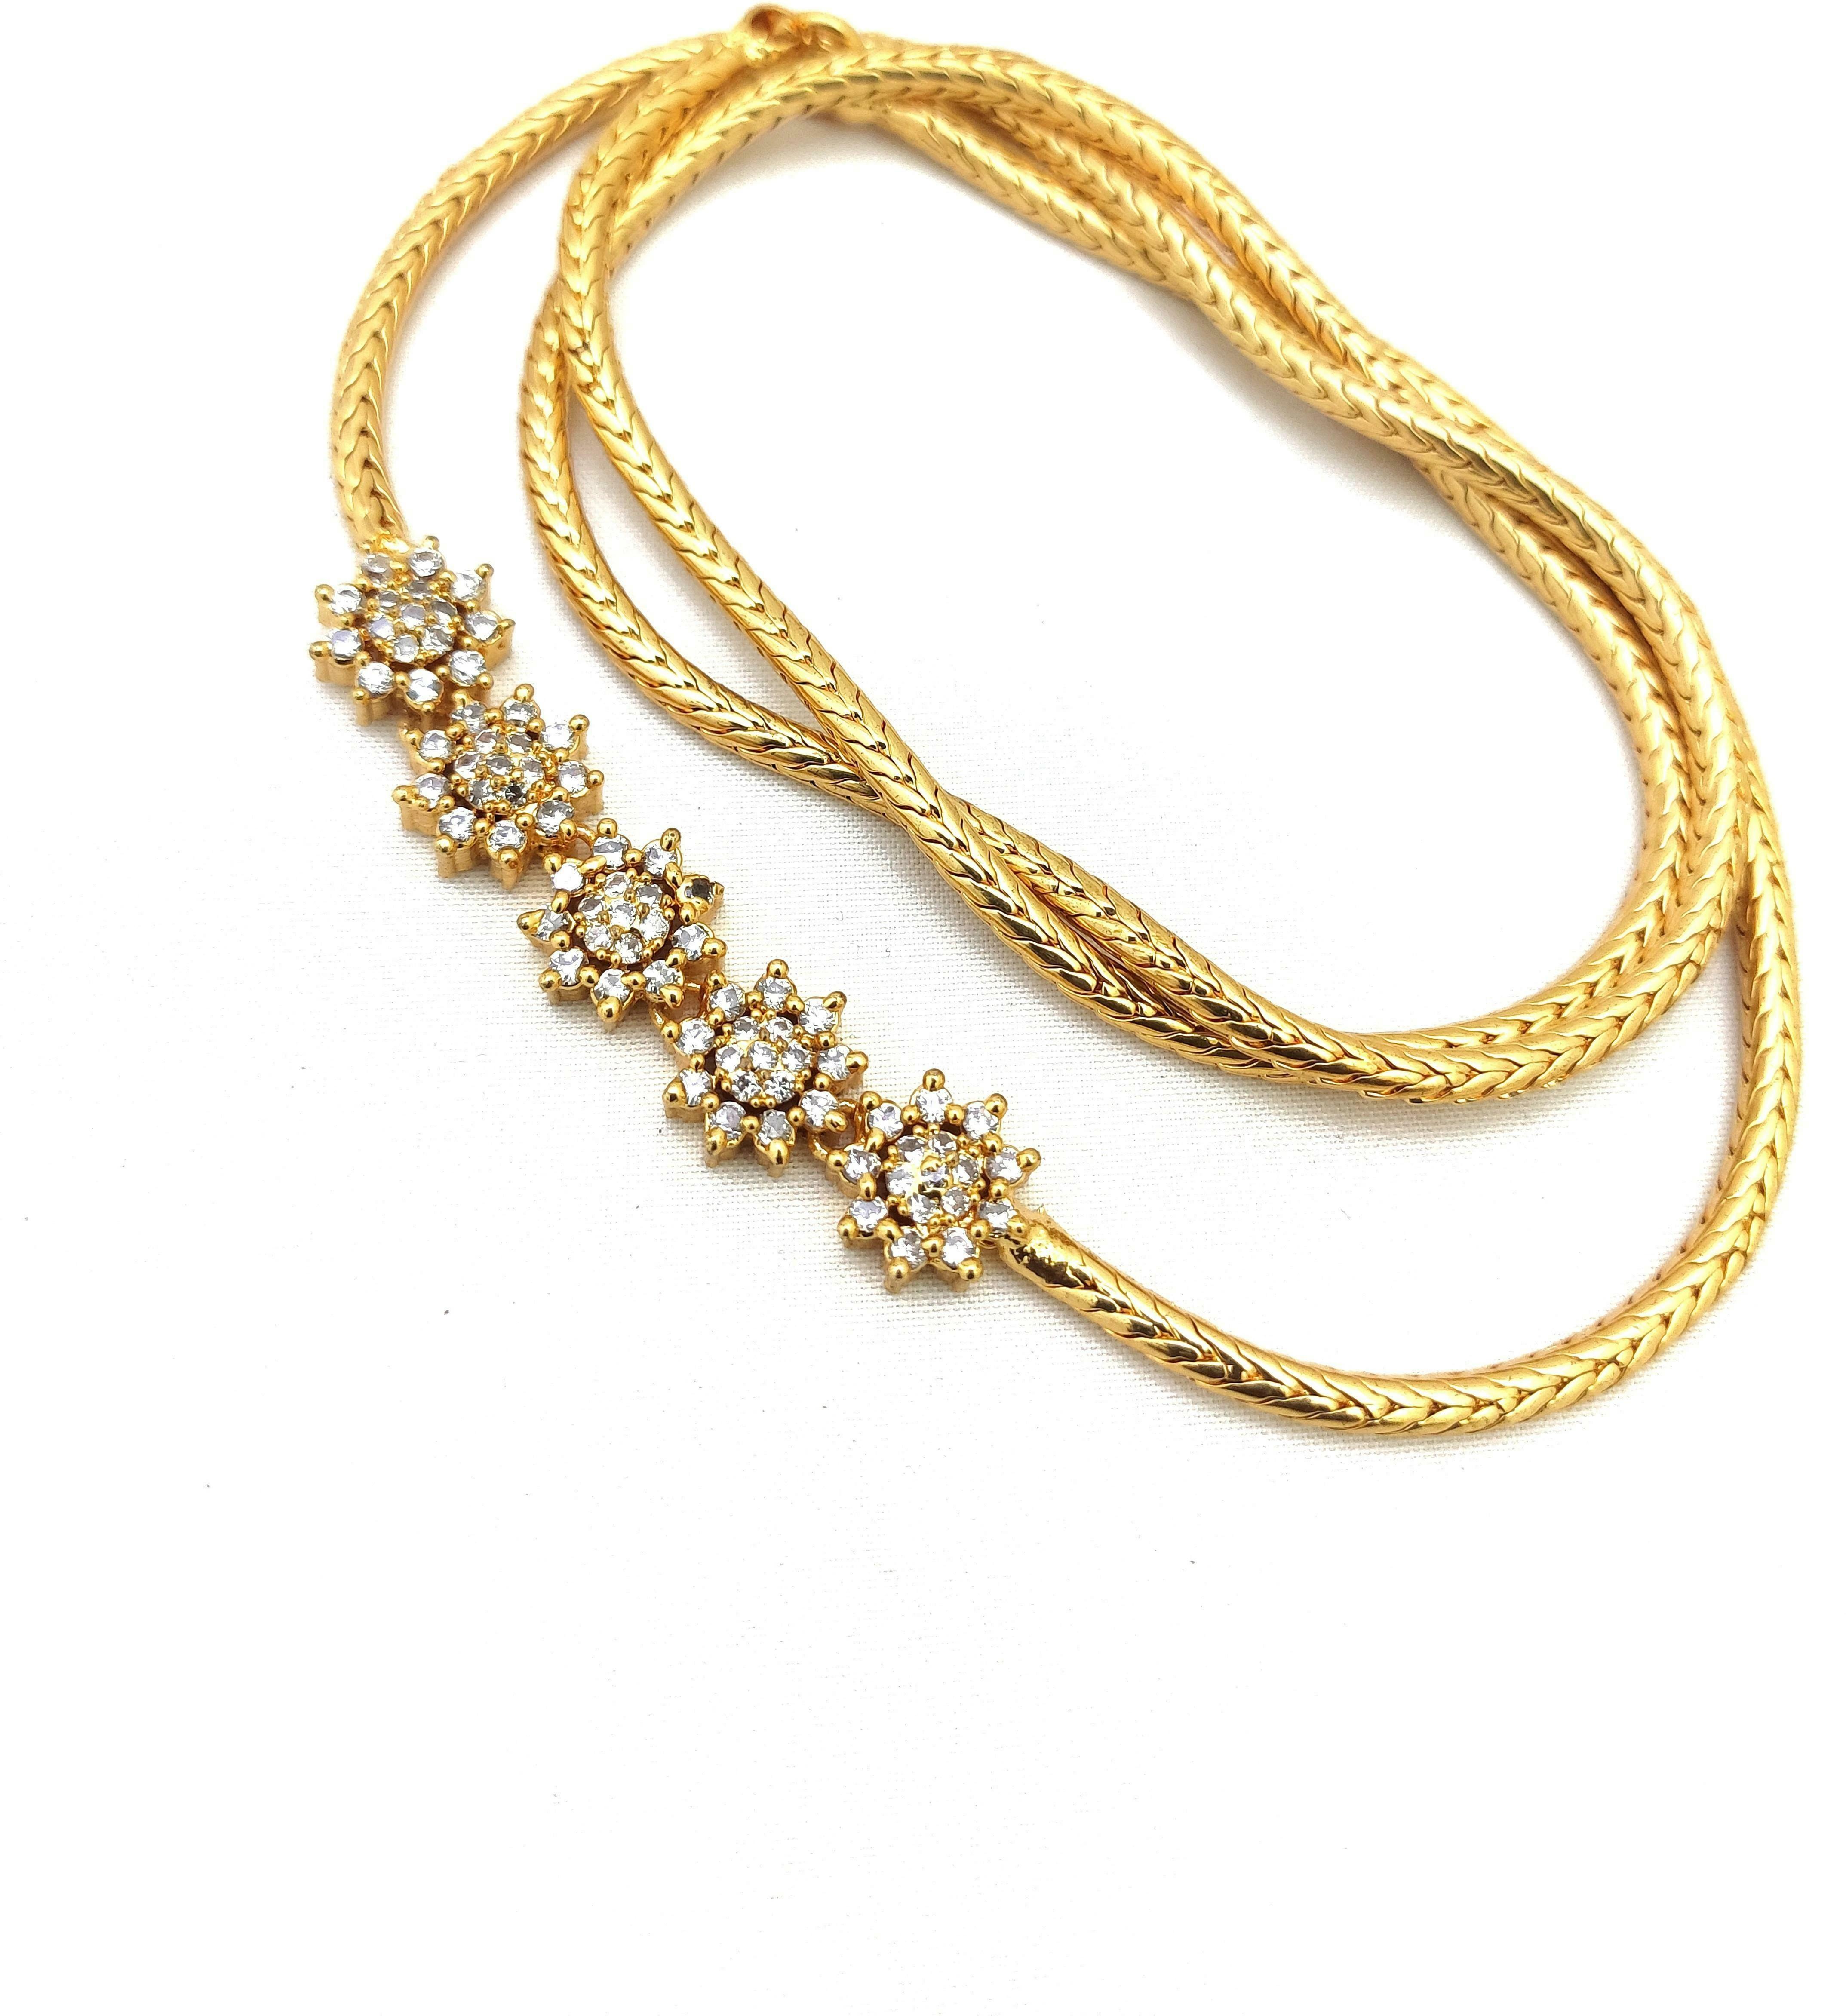
 Hanaa White Women, Girls Brass, Copper 5 Flower Ruby Green Micro Gold Plated Mugappu Chain, 26 inch
Type: Necklaces & Pendants
Brand: Hanaa
Price: Rs. 395
 The Brand of HANAA jewelry comes with the coating of Micro Gold Plating on it, which makes it look similar to real 22-karat jewelry. The Brand Of Hanaa Providing you the premium quality products and Our main intention is to satisfy the customer needs. The product gives you stylish look, traditional and modern. This is the Hottest collection of fashion Jewellery.
Features: Base Material - Brass, Copper,Chain Type - Mugappu,Clasp Type - S-hook,Chain and Necklace Length - 26 inch,Chain and Necklace Thickness - 1.5 mm
Included: Pack of 1 x Micro Plated Gold American Diamond Mugapu Chain, 24 inch